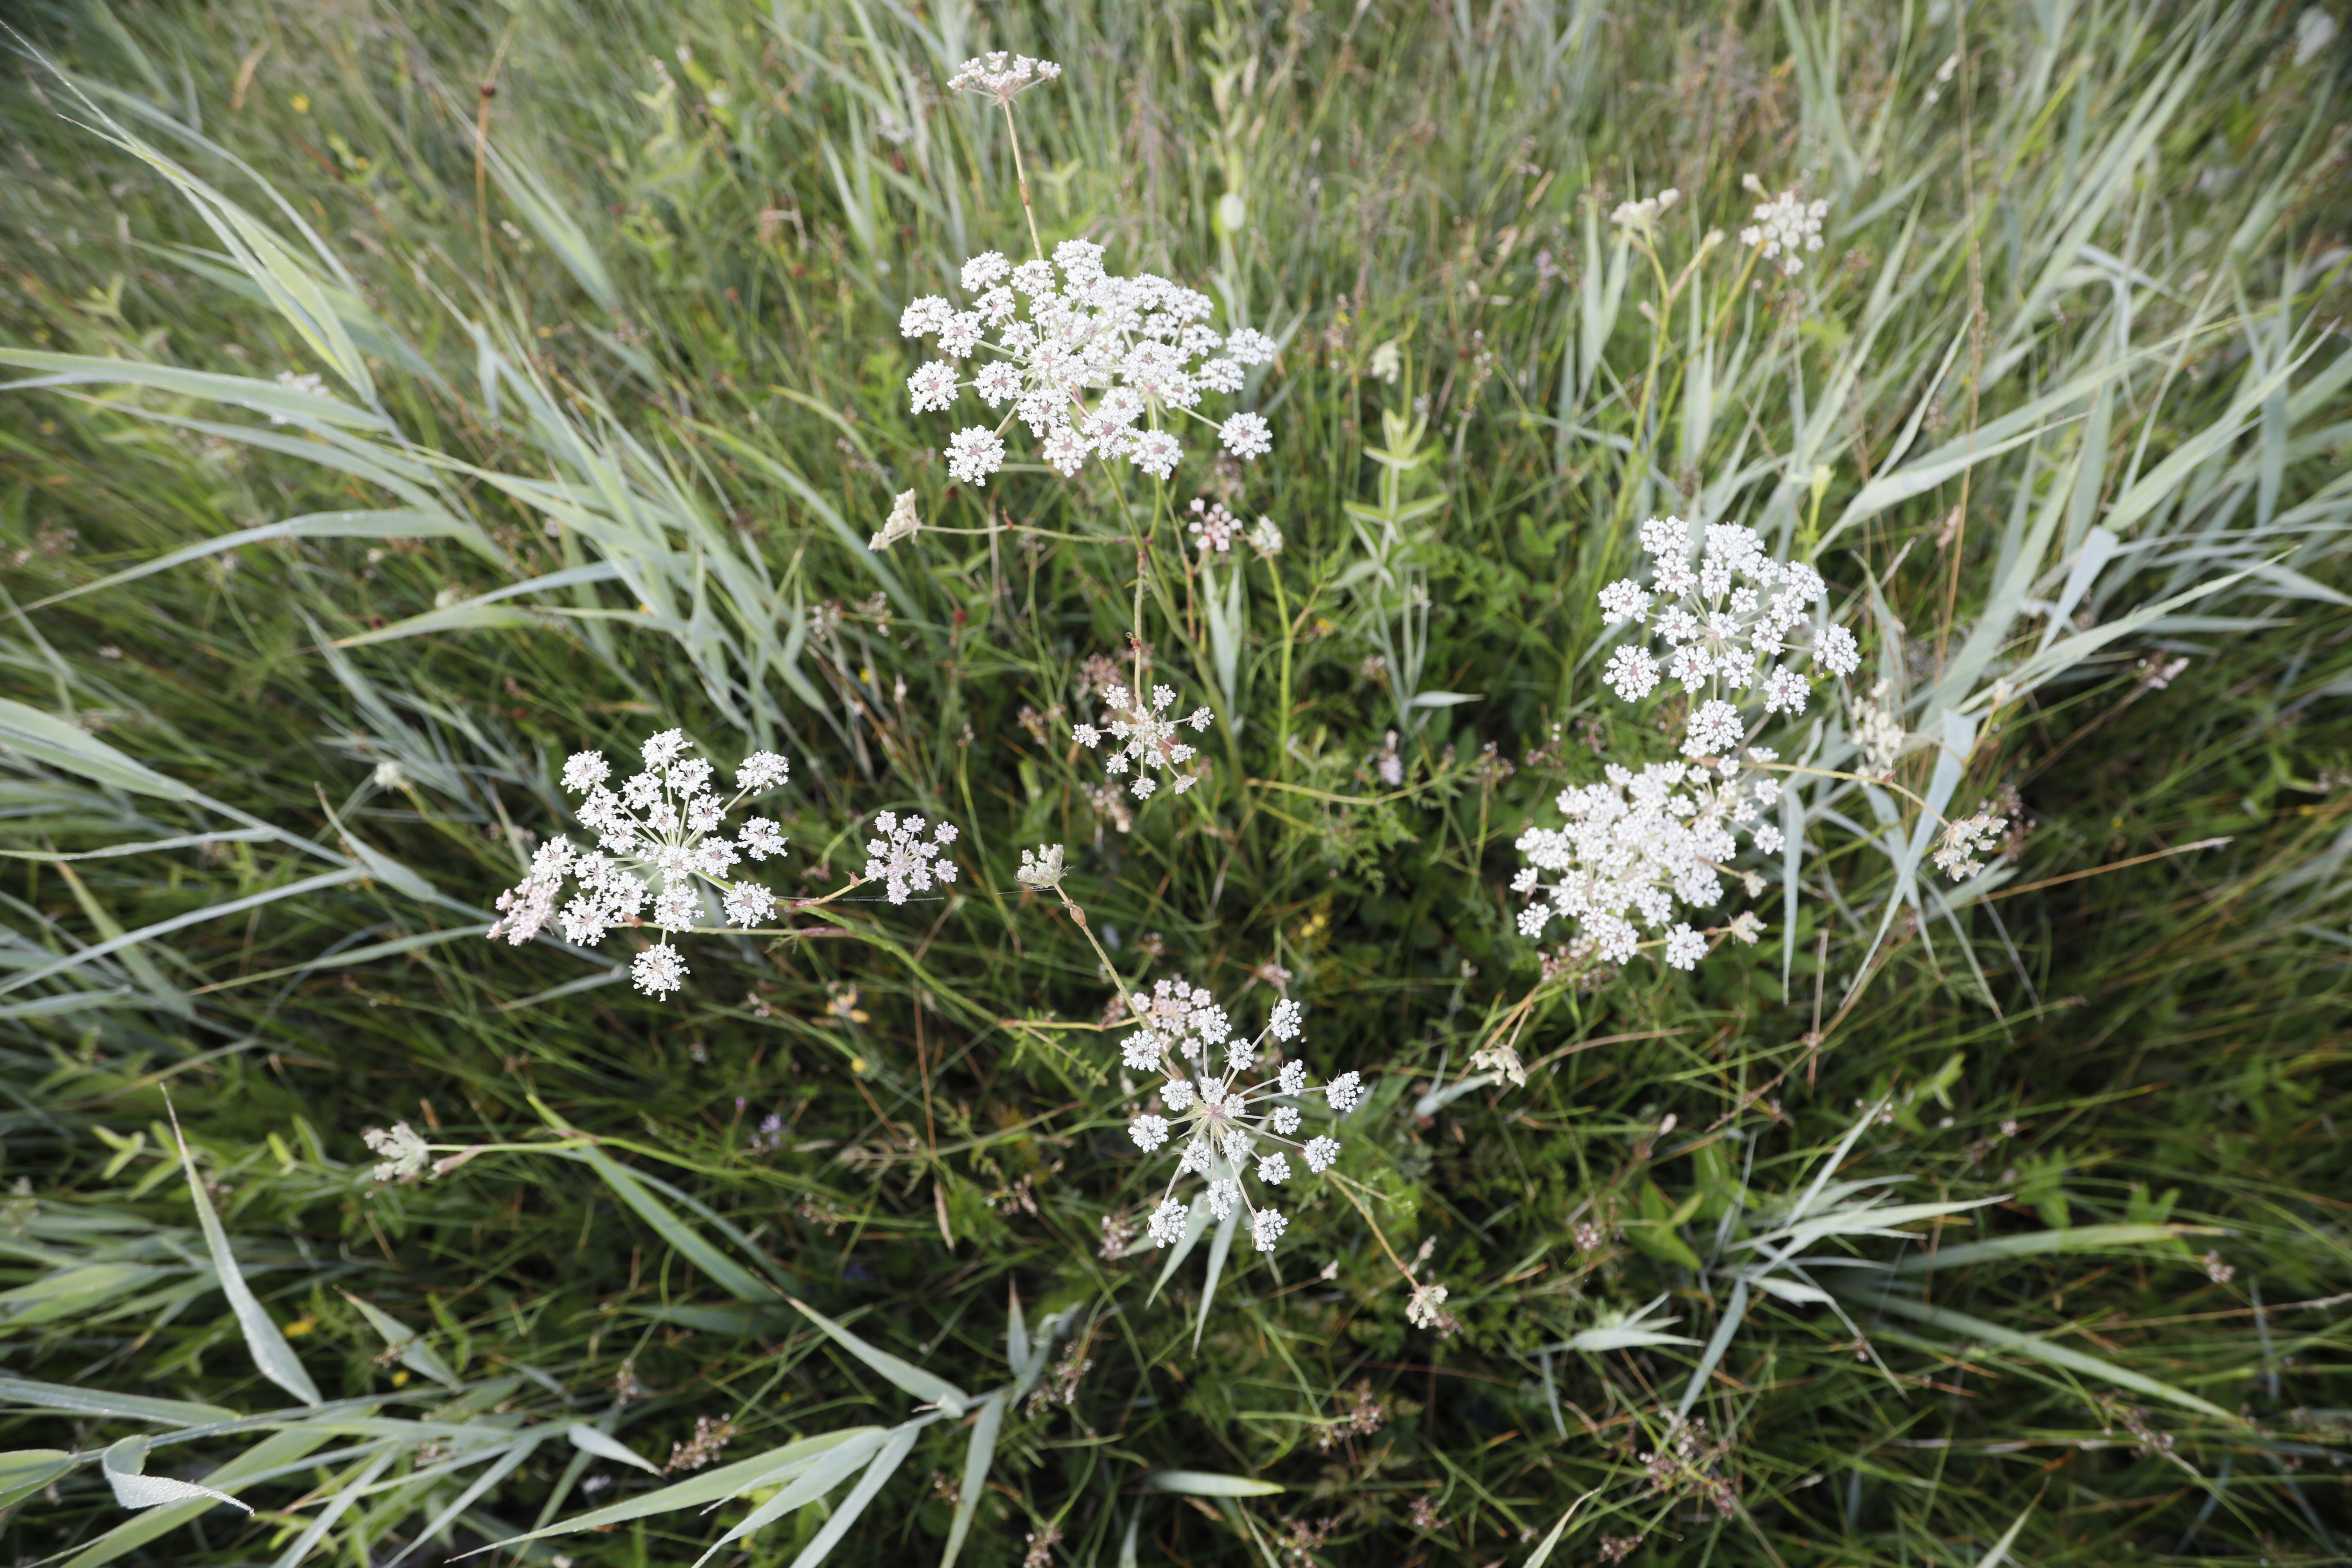
Plant species: Peucedanum palustre